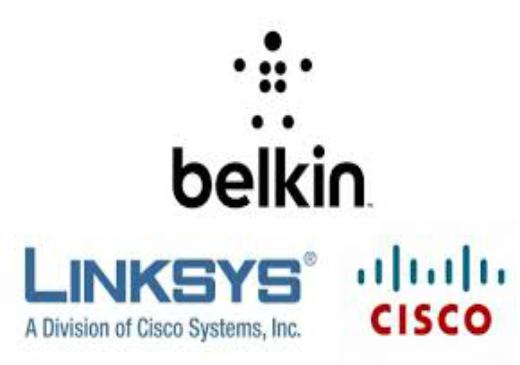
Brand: BELKIN-2
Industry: Electronic